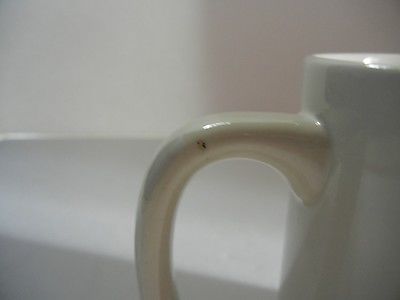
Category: mug